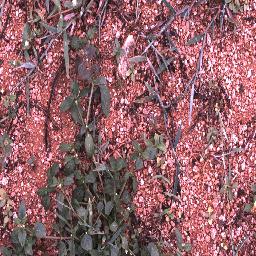
Label: negative